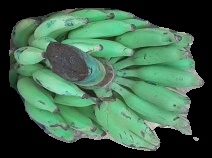
Variety: elakki-bale
Grade: grade3